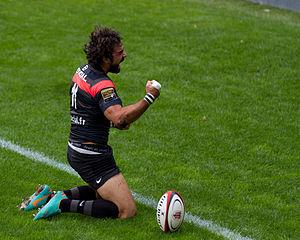
Yoann Huget, né le 2 juin 1987 à Pamiers, est un joueur international français de rugby à XV qui évolue au poste d'ailier au Stade toulousain.